Acoustic plaster

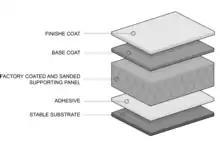

Acoustic plasters are aesthetically favorable because it allows for seamless smooth application compared to panels that show visible joints. Some acoustic plasters contain aggregate, but better systems incorporate fiber. Acoustic plasters are generally applied at a thickness between 1/16” and 1.5”. Acoustic plasters consist of a base layer of absorptive substrate panels, which are typically mineral wool, or a non-combustible inorganic blow-glass granulate. A first finishing layer is then applied on top of the substrate panels and when dried, produces a first layer of sound attenuation. A second finishing layer may also be added to create a second system of sound attenuation. If the second density if less than or equal to that of the first layer, the sound attenuation of the second layer would be greater than the first and vice versa. This allows for the flexibility of changing the acoustic properties of the space.